Michael Innerkofler

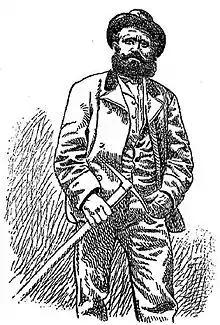
Portrait of Michael Innerkofler by Albert Heim, from a book published in 1917

Michael Innerkofler (30 July 1844 – 20 August 1888) was a South Tyrol farmer, mountain climbing pioneer and mountain guide. He was born in Sexten. Innerkofler was a climbing pioneer of the Dolomites, and known for several first ascents. His first ascents include Zwölferkofel, Cima Ovest (in 1879) and Cima Piccola (in 1881) of the Tre Cime di Lavaredo, and various peaks/routes of Monte Cristallo.